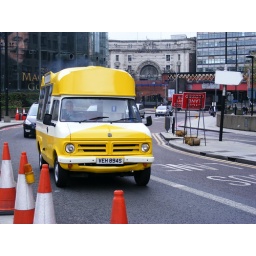
Just about to cross Waterloo bridge in London.